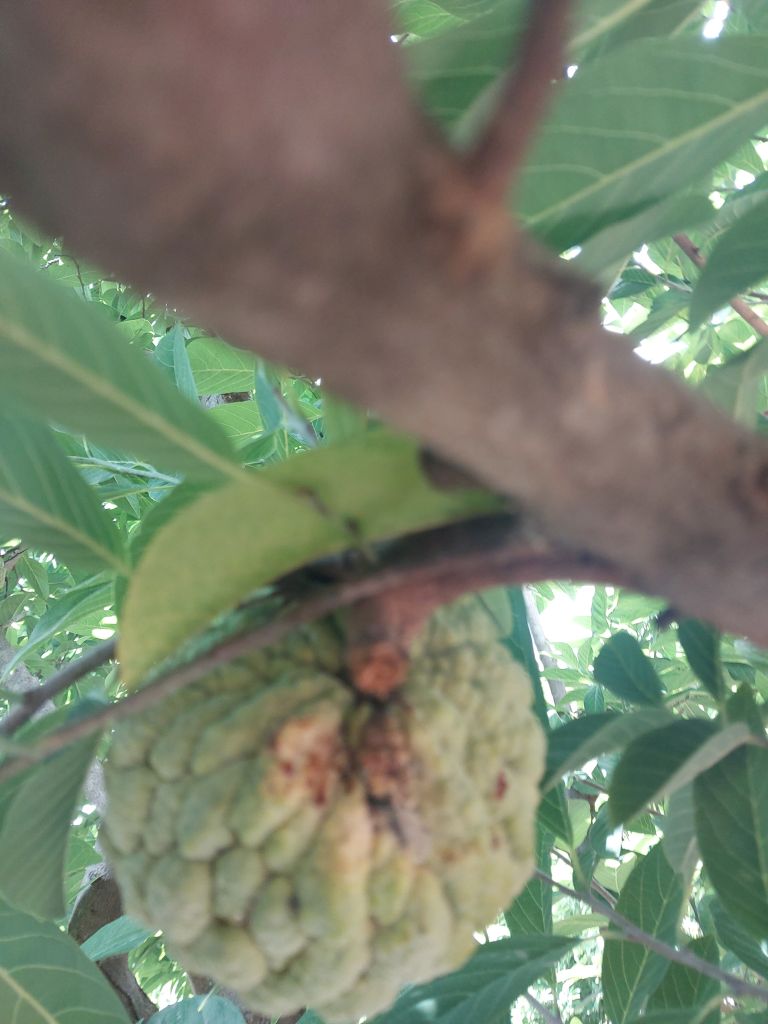
Disease label: Athracnose